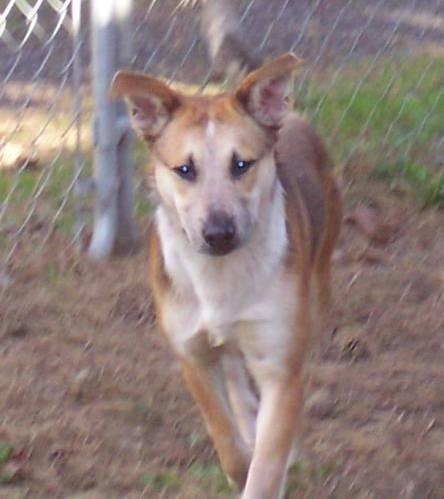
dog